Penilaian Menengah Rendah

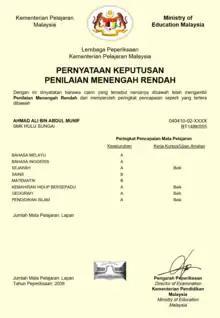
Mock Result Statement Certificate for Lower-Secondary Assessment (PMR) in Malaysia. The certificate was handed out by the Lembaga Peperiksaan Malaysia

PMR was abolished in 2014 and has since replaced by high school and college-based Form Three Assessment (PT3; "Penilaian Tingkatan 3").